Aurelio Fierro

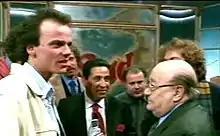
Gigi D'Alessio, Mario Trevi and Aurelio Fierro in 1998

He opened a restaurant in Naples, "A canzuncella", where he entertained the patrons. He studied the Neapolitan language (Napulitano) and published a grammar ("Grammatica della lingua napoletana") and a book on Neapolitan legends ("Fiabe e leggende napoletane"). He died after a stroke at Cardarelli Hospital, Naples.